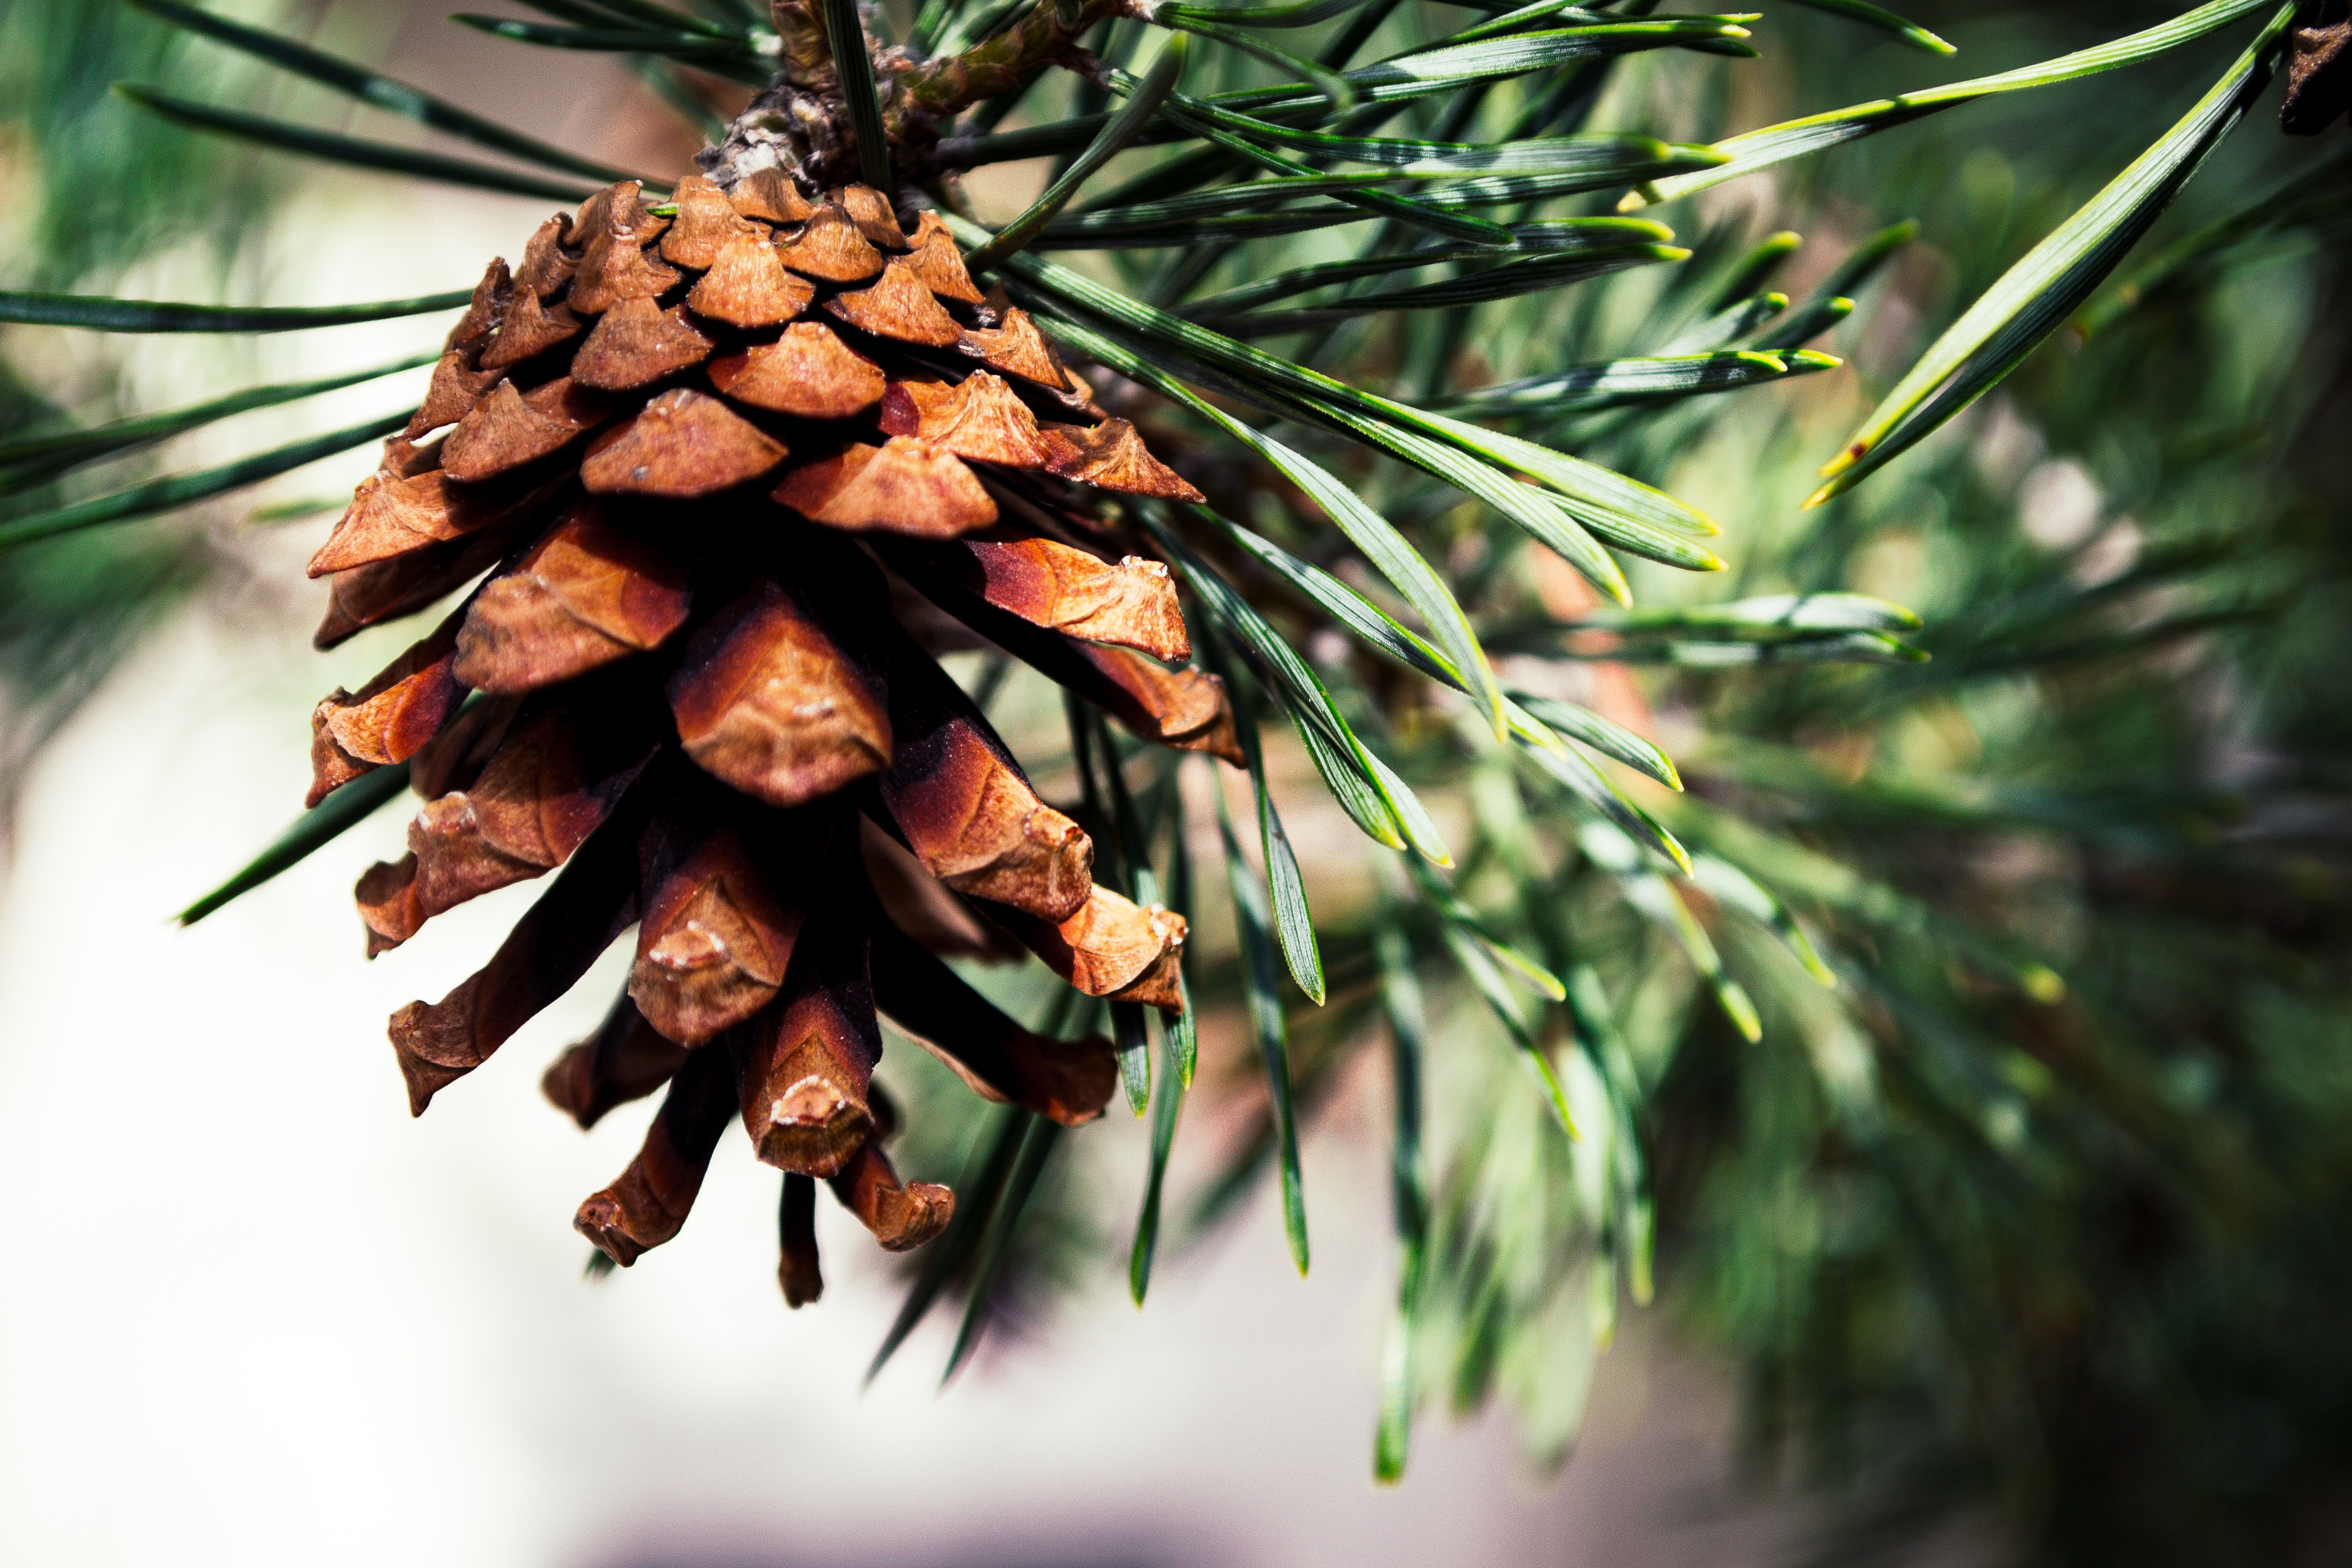
shortleaf black spruce, sugar pine, Columbian spruce, loblolly pine, Jack pine, western yellow pine, balsam fir, red pine, white pine, shortstraw pine, lodgepole pine, Yellow fir, Larix lyalliiSubalpine Larch, Georgia pine, sitka spruce, oregon pine, conifer cone, Singleleaf pine, American pitch pine, Colorado spruce, plant, pine nut, tree, hackmatack, pine, American larch, spruce, eastern hemlock, pine family, Two needle pinyon pine, silvertip fir, conifer, fir, casuarina, evergreen, natural material, larch, cypress family, flower